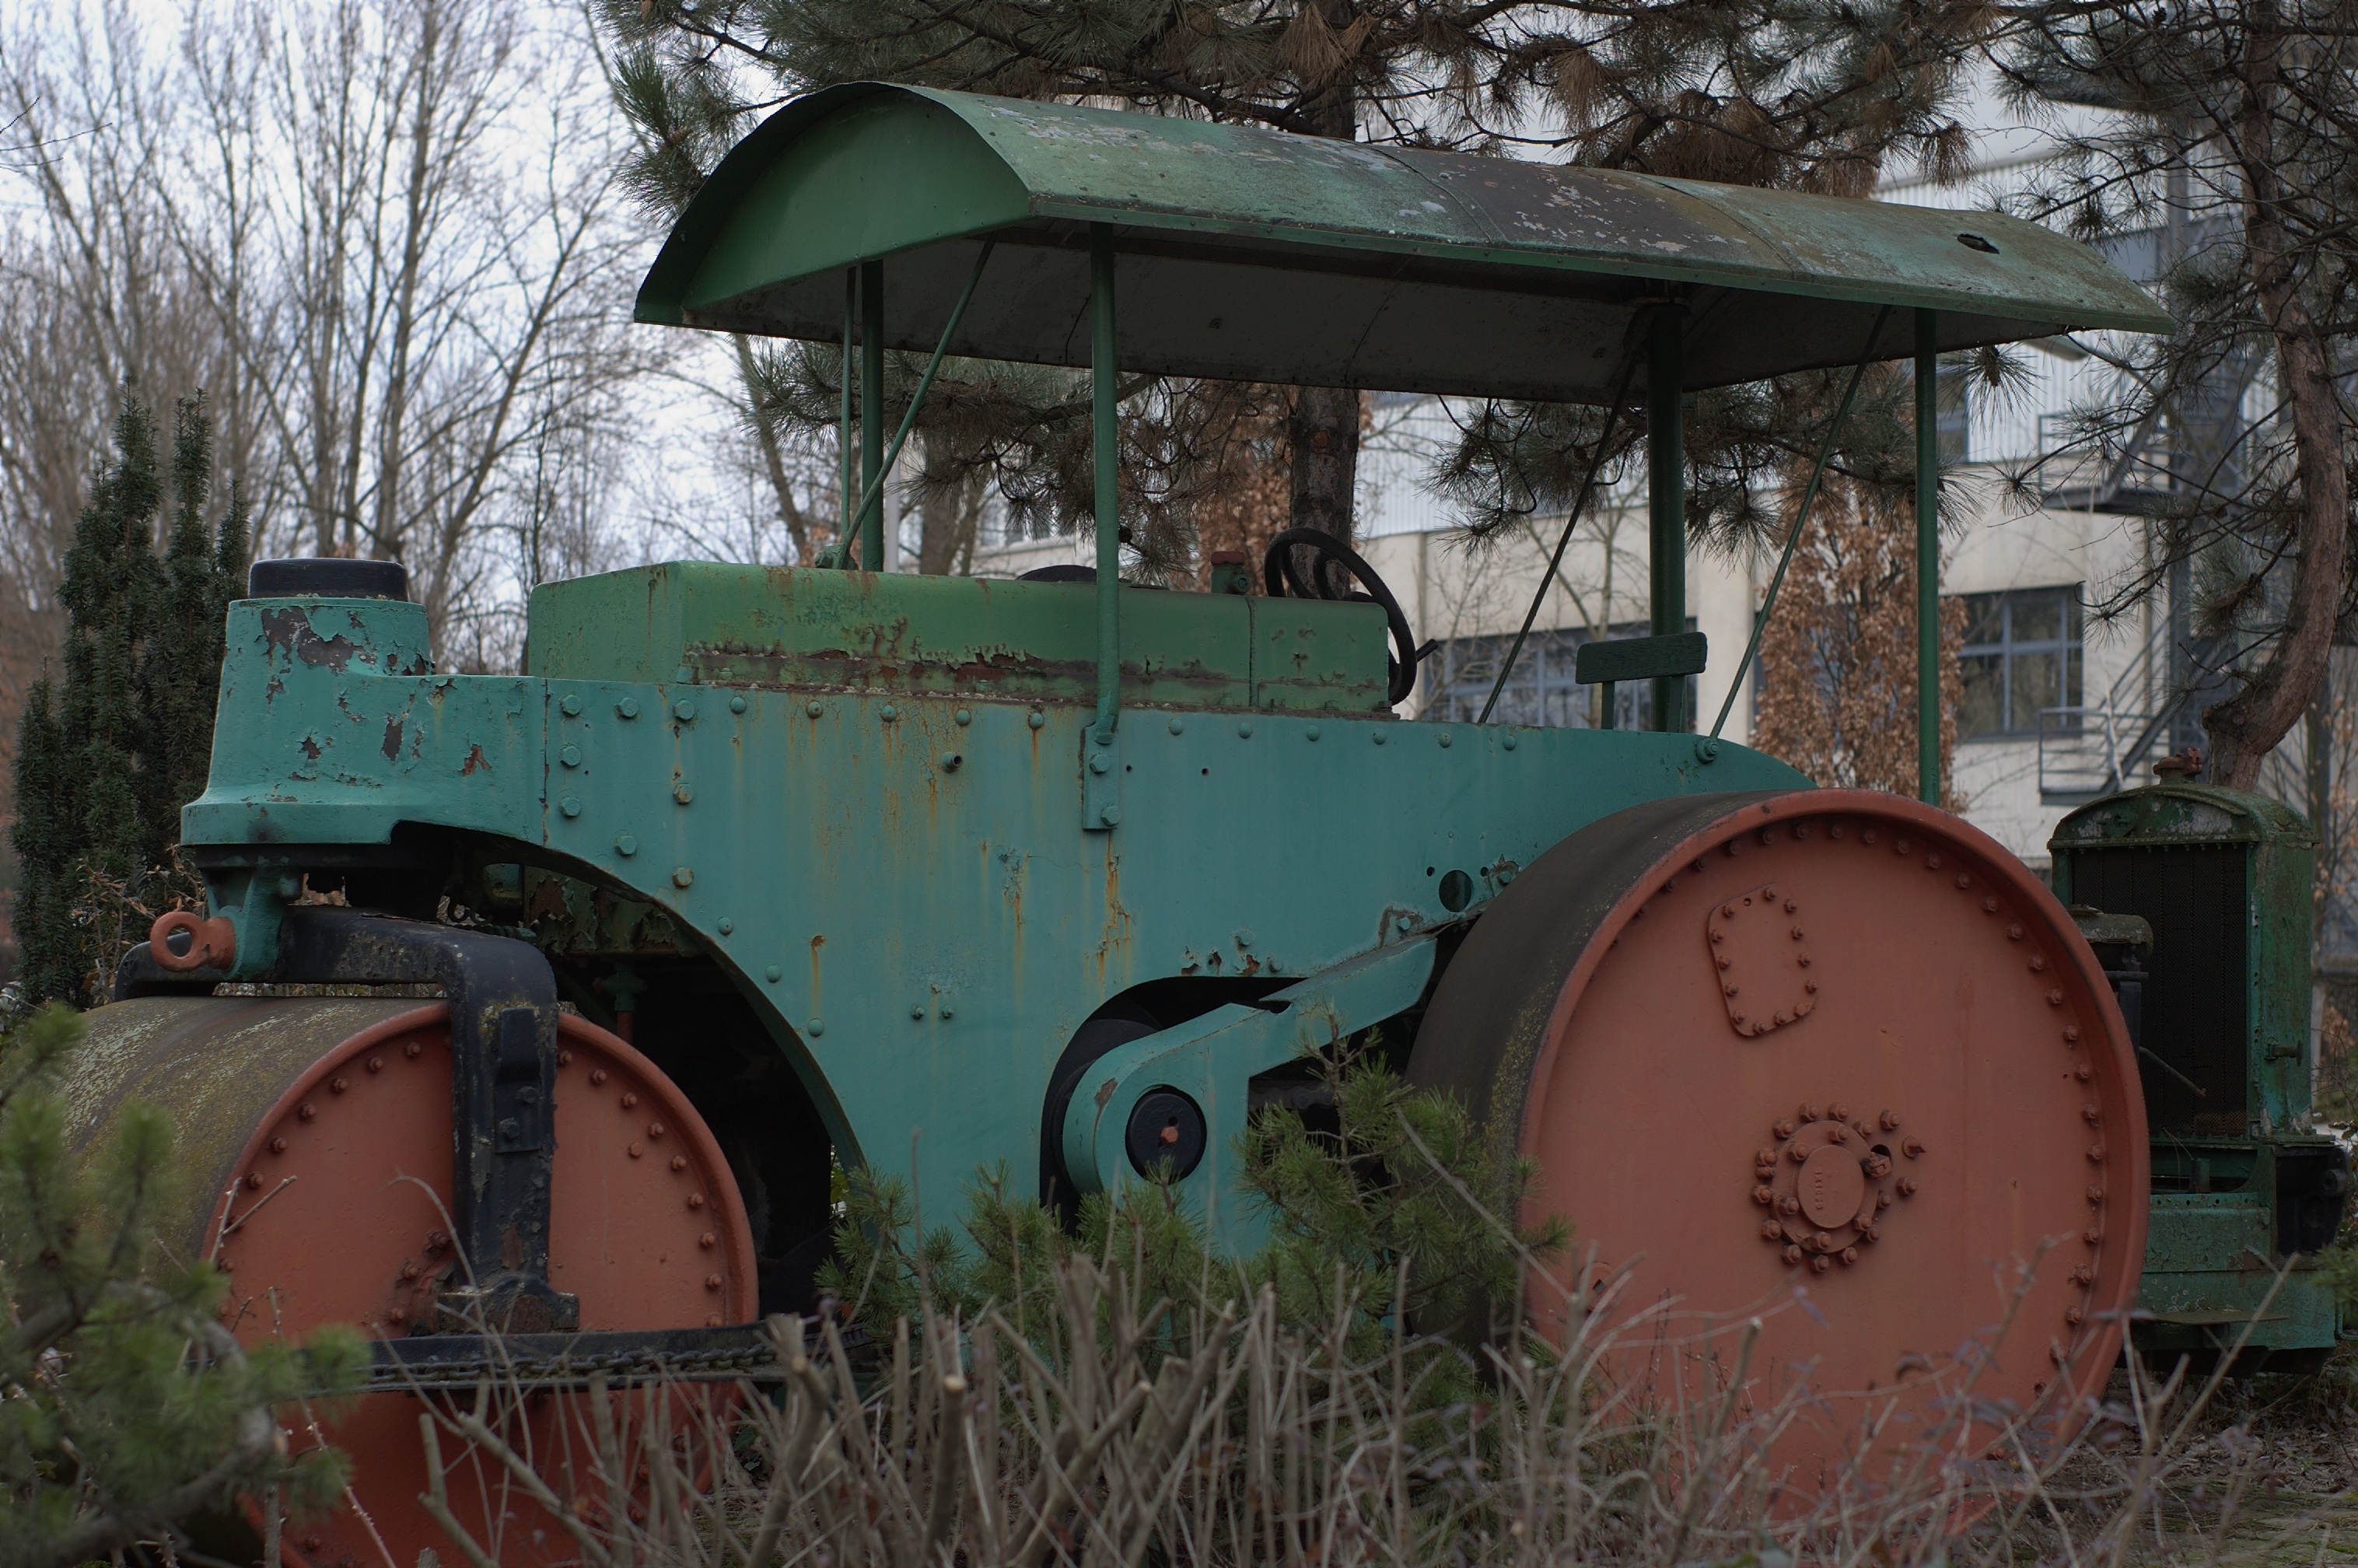
farm, train, transport, vehicle, 50mm, rawtherapee, germany, deutschland, berlin, pentax, lenstagged, steffenzahn, k100d, justpentax, iamflickr, fa50, fa50mm, smcpentaxfa11450mm, pentaxfa50mm, smcpfa50mmf14, tractorandmore, rural area